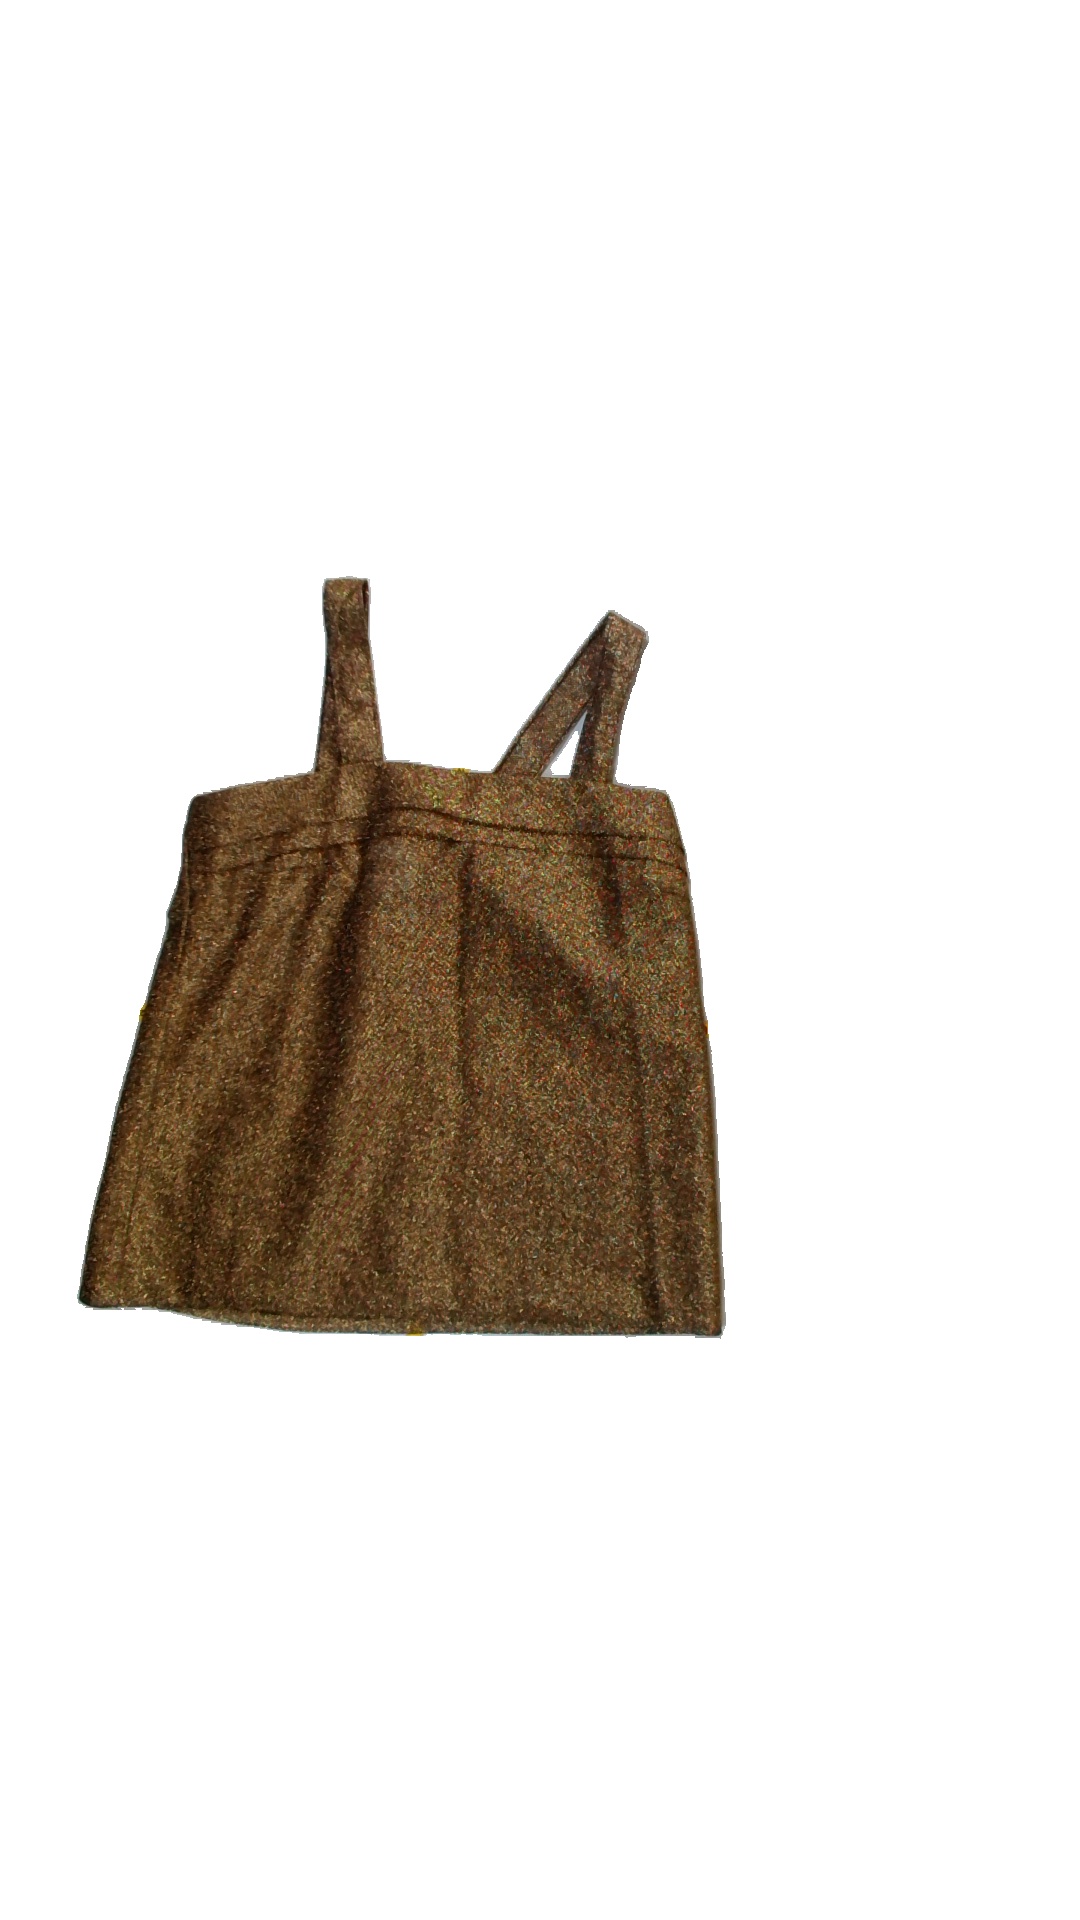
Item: Top (Ladies)
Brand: Not Applicable
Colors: Black
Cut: Regular
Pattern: Metallic
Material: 100% Poly
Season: All
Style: No trend
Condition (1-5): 5
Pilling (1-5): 5
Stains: No
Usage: Reuse
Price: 50-100